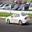
Label: automobile